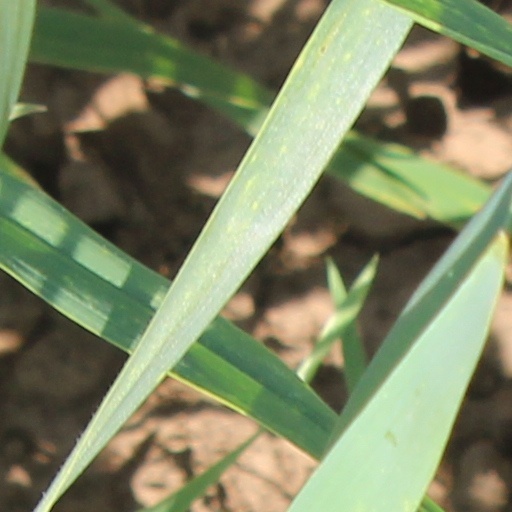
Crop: wheat